Goolman, Queensland

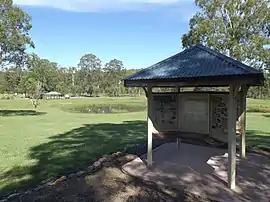
Information display at Hardings Paddock Picnic Area, 2015

Goolman is a rural locality in the City of Ipswich, Queensland, Australia. In the , Goolman had a population of 47 people.